Derriaghy railway station

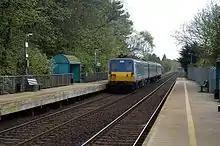
NIR Class 80 train departing Derriaghy in 2004

In December 2018, NIR announced that 21 additional carriages would be purchased from CAF to extend 7 units from the Class 4000 fleet to be 6 carriages in length. Both platform 1 and 2 at Derriaghy were too short (only 3 carriage trains could call at the station) and each platform needed to be 150m in length, so the decision was taken to extend the Lisburn-end of platform 1 but rebuild platform 2 across the Queensway road with a ramp to make the station fully accessible.